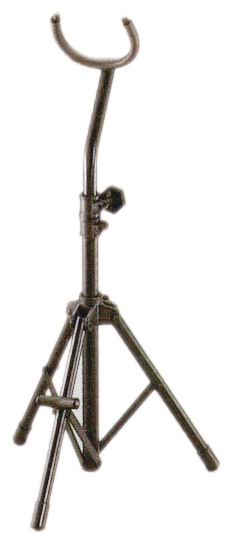
CPK Barrie Sax Stand
CPK BWA72 Barritone Saxopone Stand
Brand: Bandland Toowoomba
Category: Arts & Entertainment > Hobbies & Creative Arts > Musical Instrument & Orchestra Accessories > Woodwind Instrument Accessories > Saxophone Accessories > Saxophone Pegs & Stands